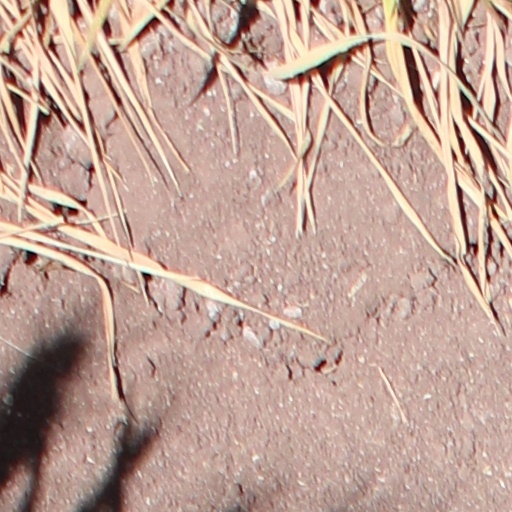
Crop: wheat